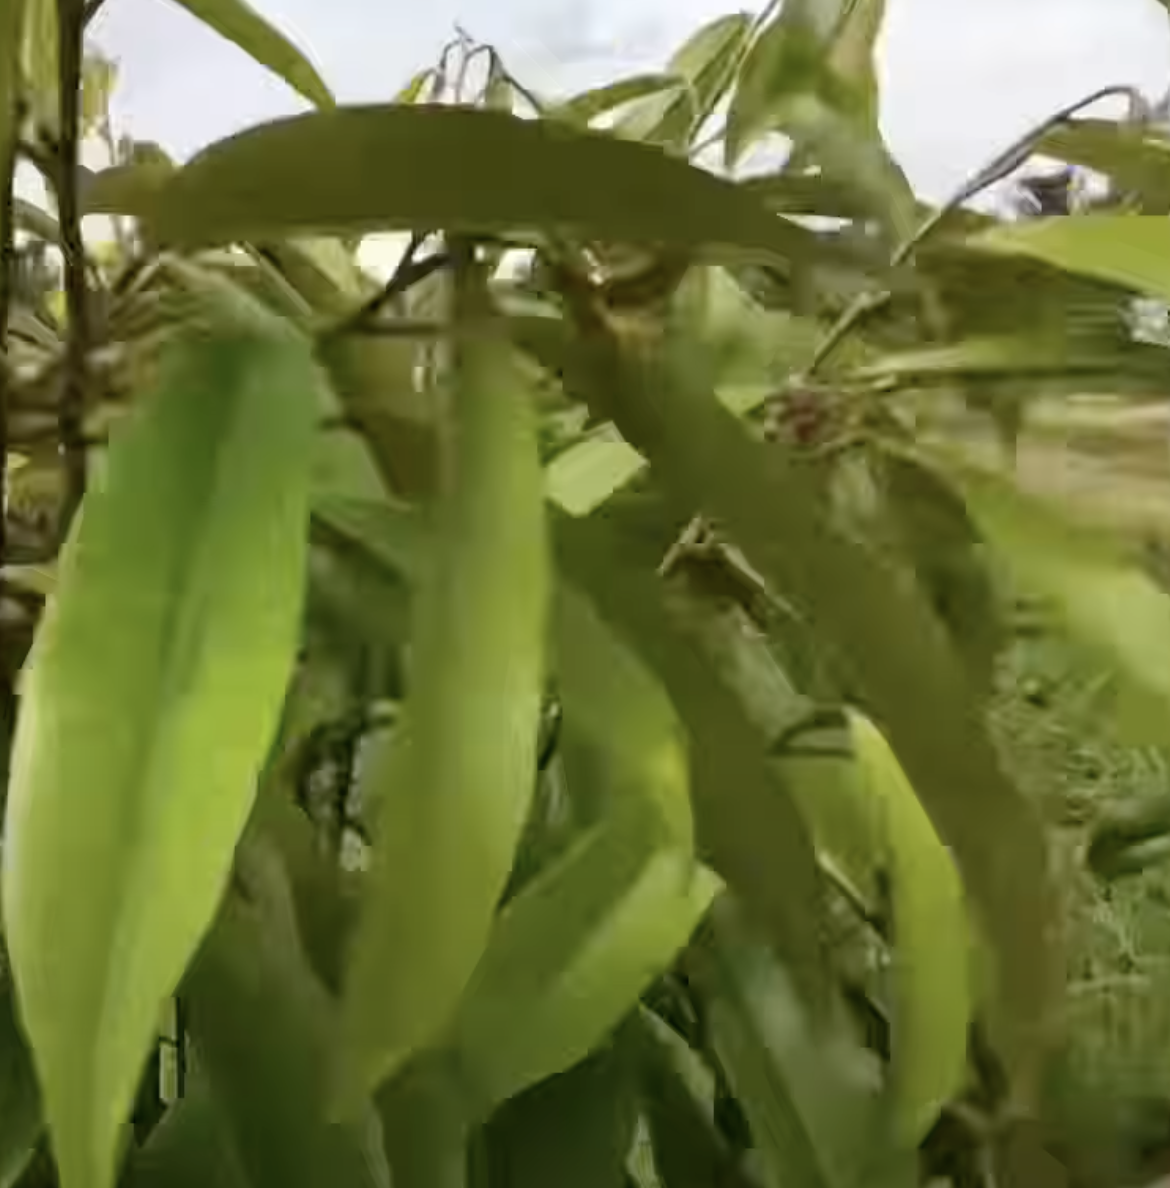
Label: yellow_leaf